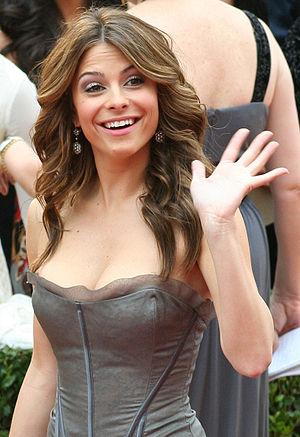
L'émission télévisée Dancing with the Stars revient pour sa quatorzième saison le 19 mars 2012. Tom Bergeron et Brooke Burke Charvet sont de retour en tant que présentateur et coprésentatrice, tandis que Carrie Ann Inaba, Len Goodman et Bruno Tonioli participent à nouveau au jury.
Dancing with the Stars est une émission de télé-réalité centrée sur la danse et diffusée depuis 2005 sur ABC aux États-Unis et sur CTV ou CTV Two au Canada. L'émission est adaptée d'un format britannique, Strictly Come Dancing.
Maria Menounos, est une actrice, journaliste, présentatrice de télévision américaine d'origine grecque.